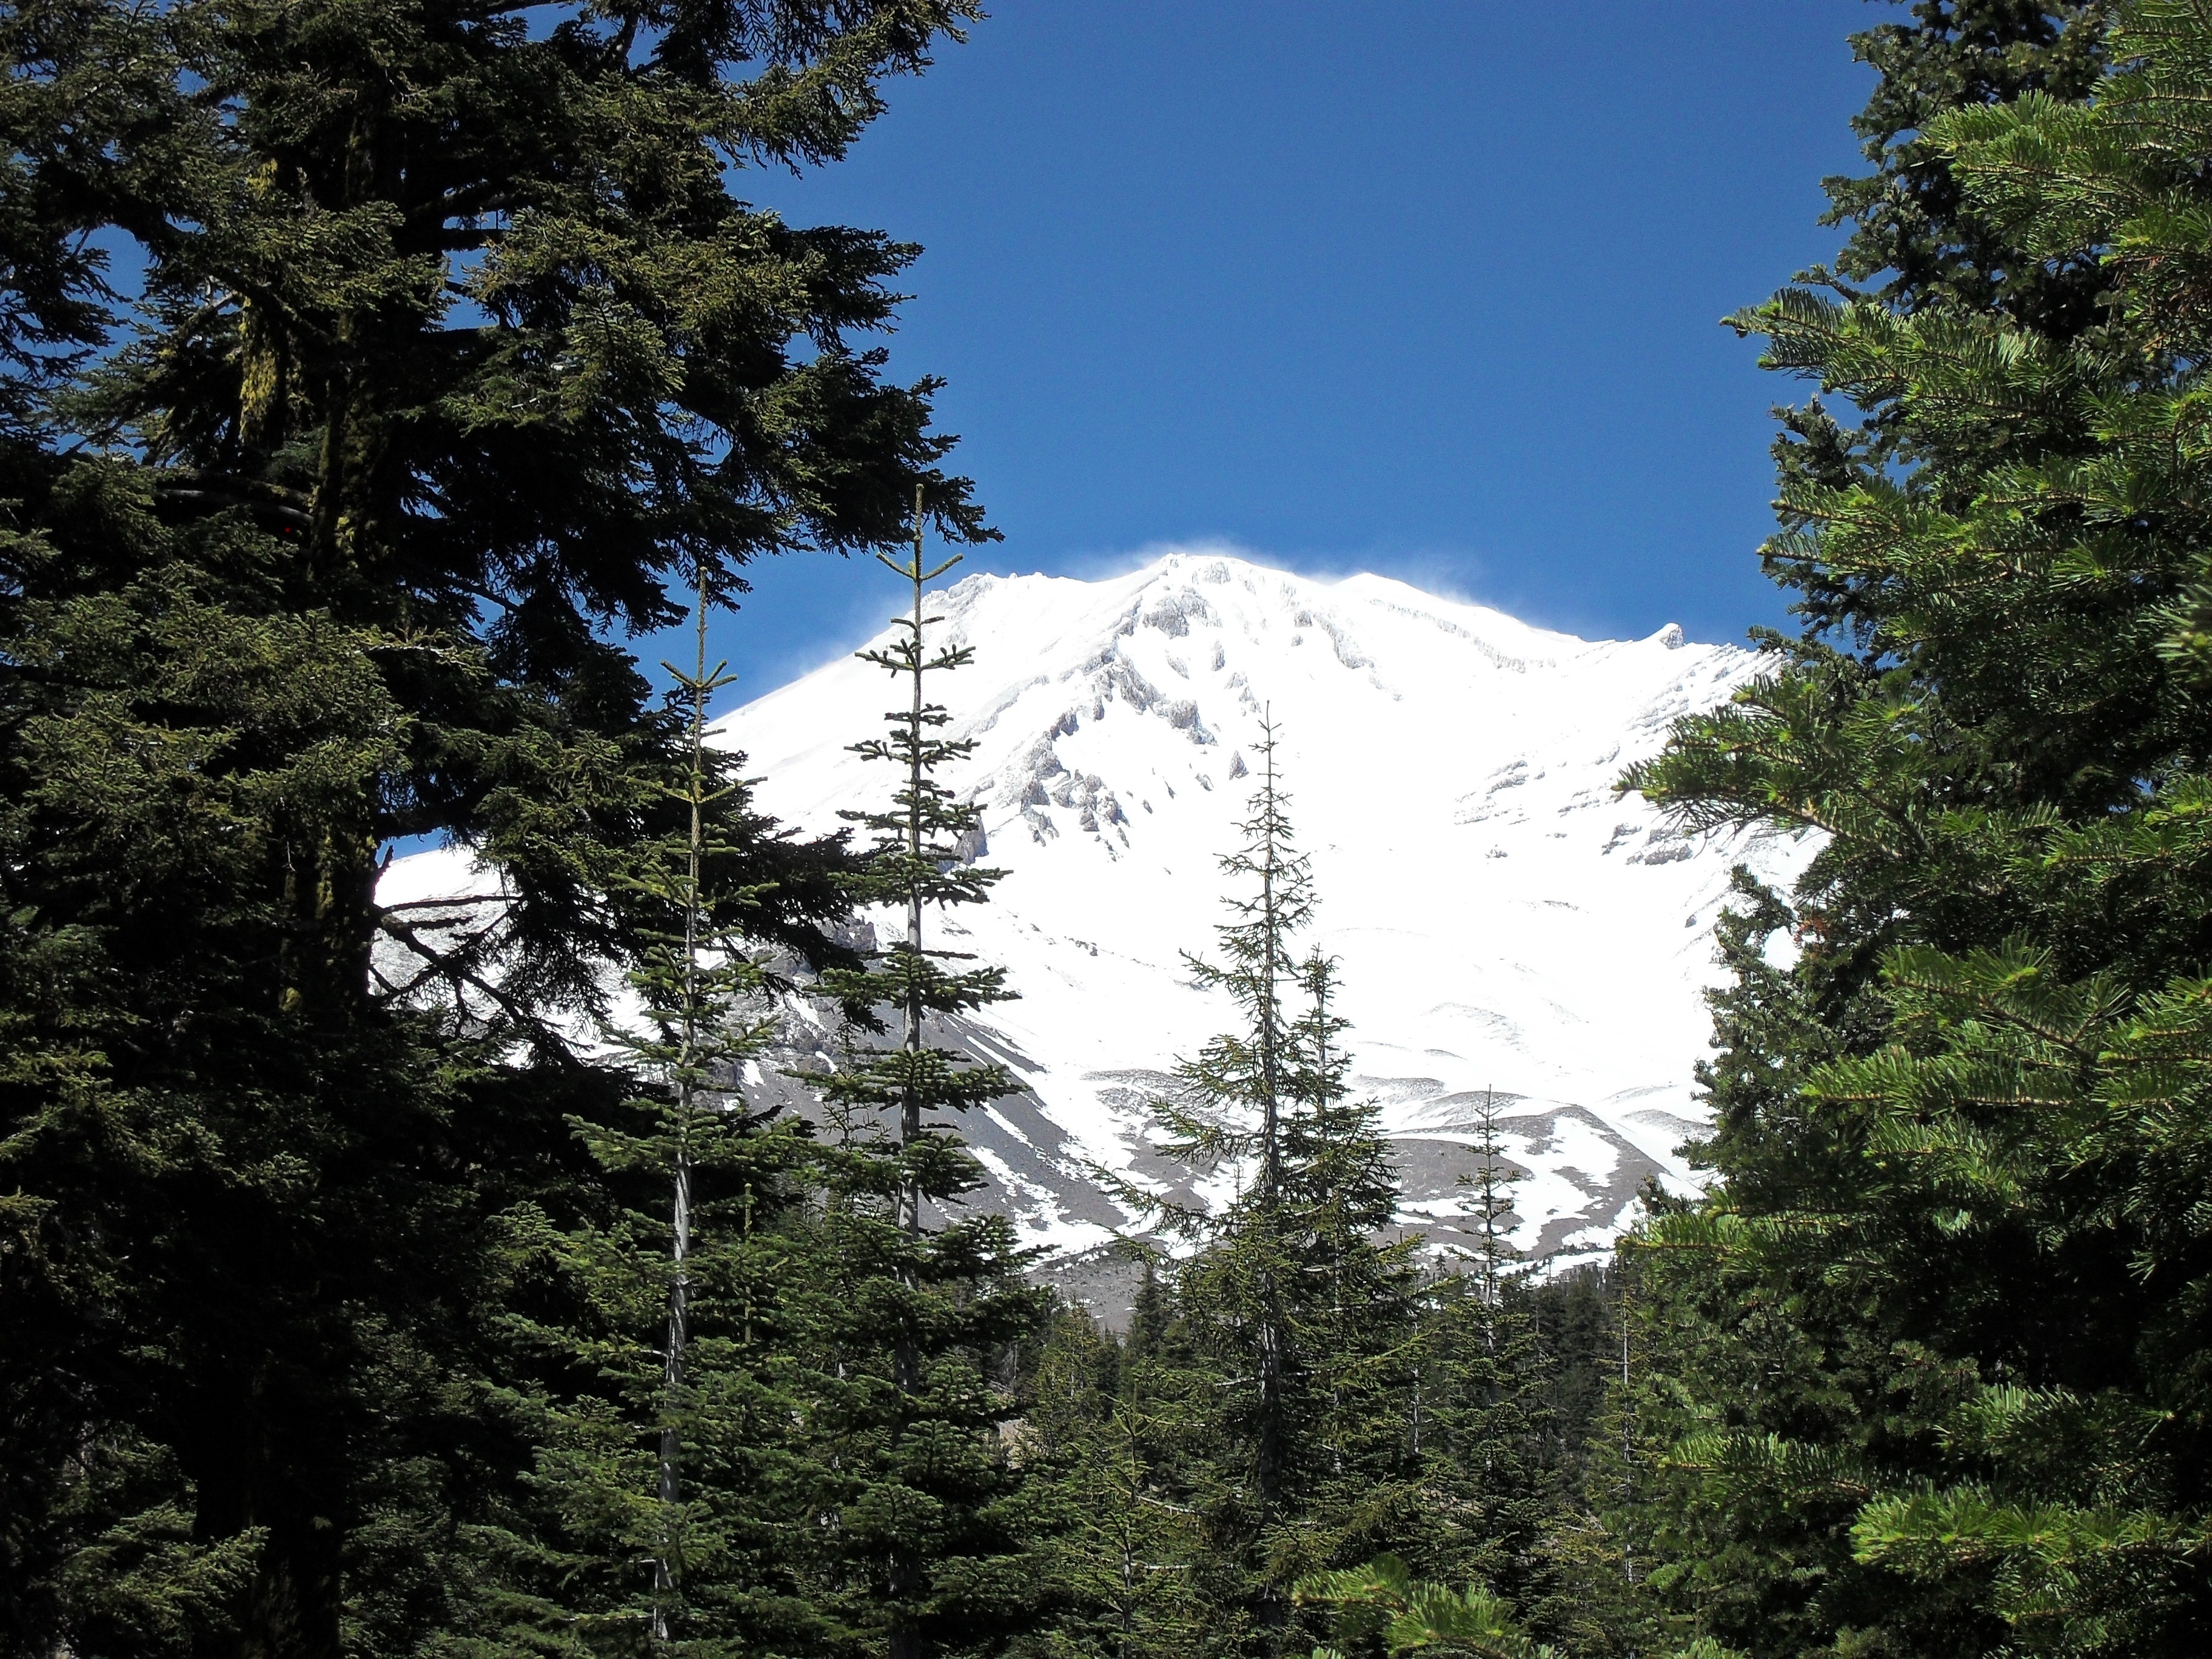
landscape, tree, nature, forest, wilderness, walking, mountain, trail, adventure, view, peak, mountain range, scenic, natural, park, snowcapped, fir, national park, ridge, trees, spruce, alps, pines, scene, woodland, habitat, ecosystem, mountain pass, biome, mount shasta, old growth forest, natural environment, geographical feature, woody plant, mountainous landforms, temperate broadleaf and mixed forest, temperate coniferous forest